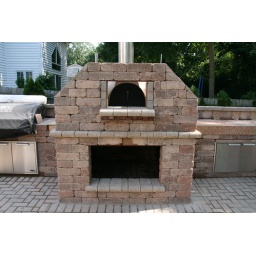
Big storage area under oven for wood and small child, although Sky thinks it's her new dog house.